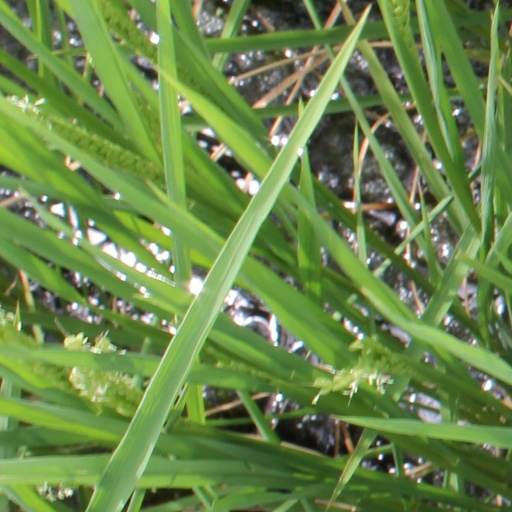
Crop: rice